Sniggle

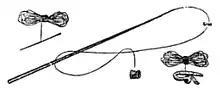
Sniggling apparatus

A sniggle is a type of fish hook used for catching eels (known as snigs), using the method of sniggling.